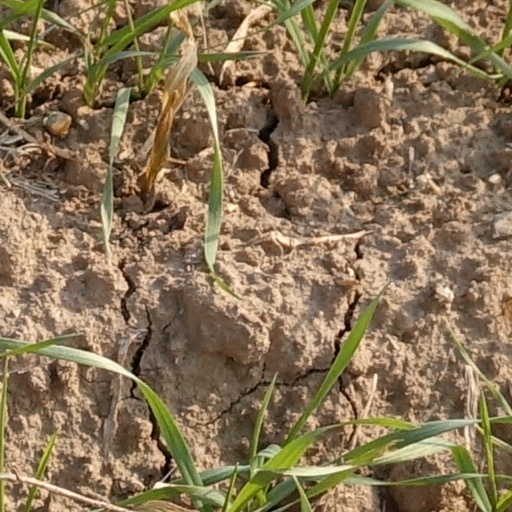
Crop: wheat